Robert Sherard

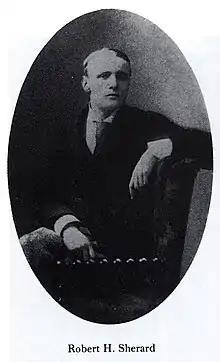
Robert H. Sherard

Born on 3 December 1861 at Putney, London, England, Sherard began life as Robert Harborough Sherard Kennedy and was the son of the Reverend Bennet Sherard Calcraft Kennedy (an illegitimate son of Robert Sherard, 6th Earl of Harborough by the actress Emma Love). His mother was Jane Stanley Wordsworth, a granddaughter of the poet William Wordsworth. He dropped the surname Kennedy upon moving to Paris in late 1882 after a quarrel with his father, who cut him off from the expected family inheritance.